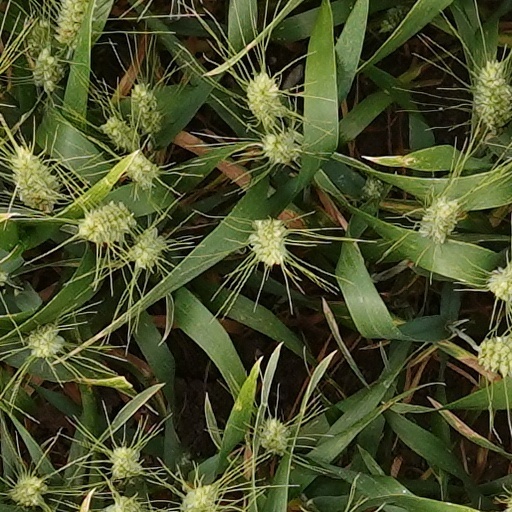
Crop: wheat